Pleasant View, Toronto

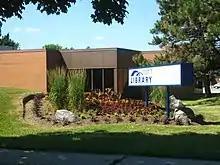
The Pleasant View branch of the Toronto Public Library.

The Pleasant View is home to Pleasant View Community Centre, and several municipal parks, including Clydesdale Park, Muirhead Park, Old Sheppard Park, and Van Horne Park. The community centre, and municipal parks are managed by the Toronto Parks, Forestry and Recreation Division. In addition to community centres, and parks, the City of Toronto government also operates the Pleasant View branch of Toronto Public Library.